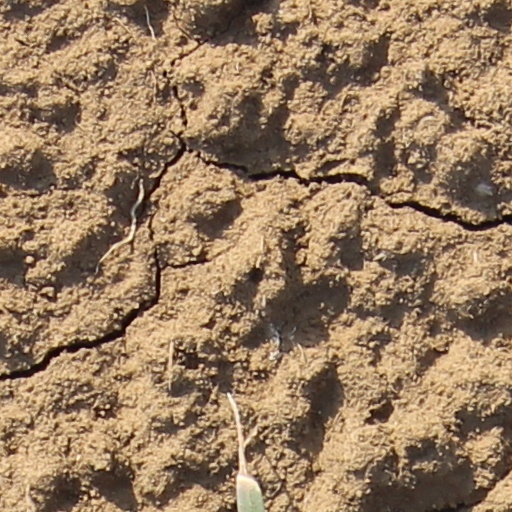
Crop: wheat